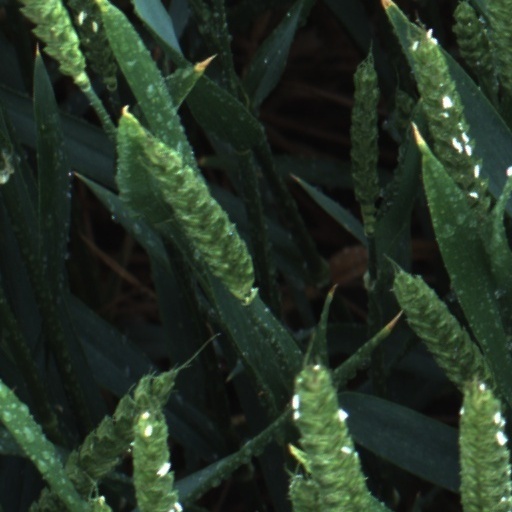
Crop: wheat